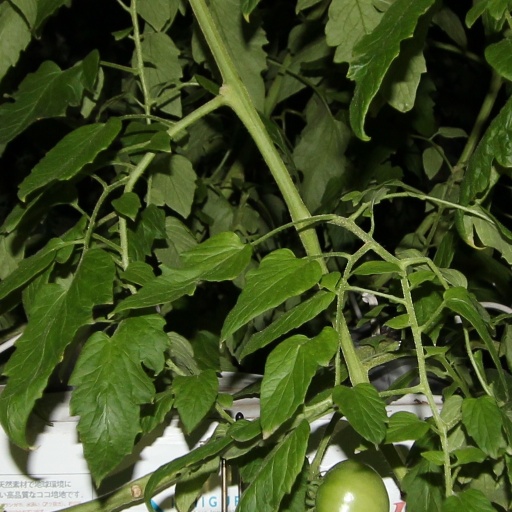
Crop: tomato